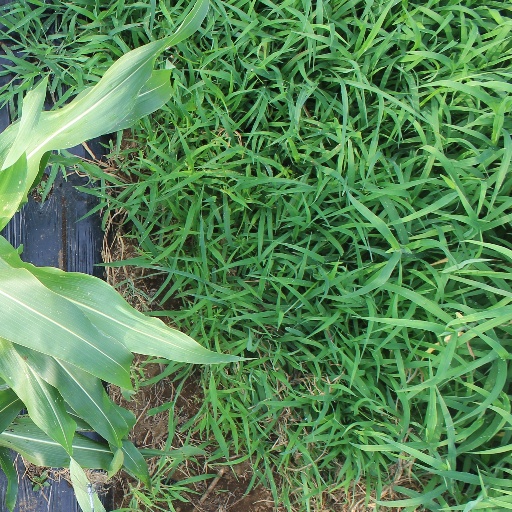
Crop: sorghum